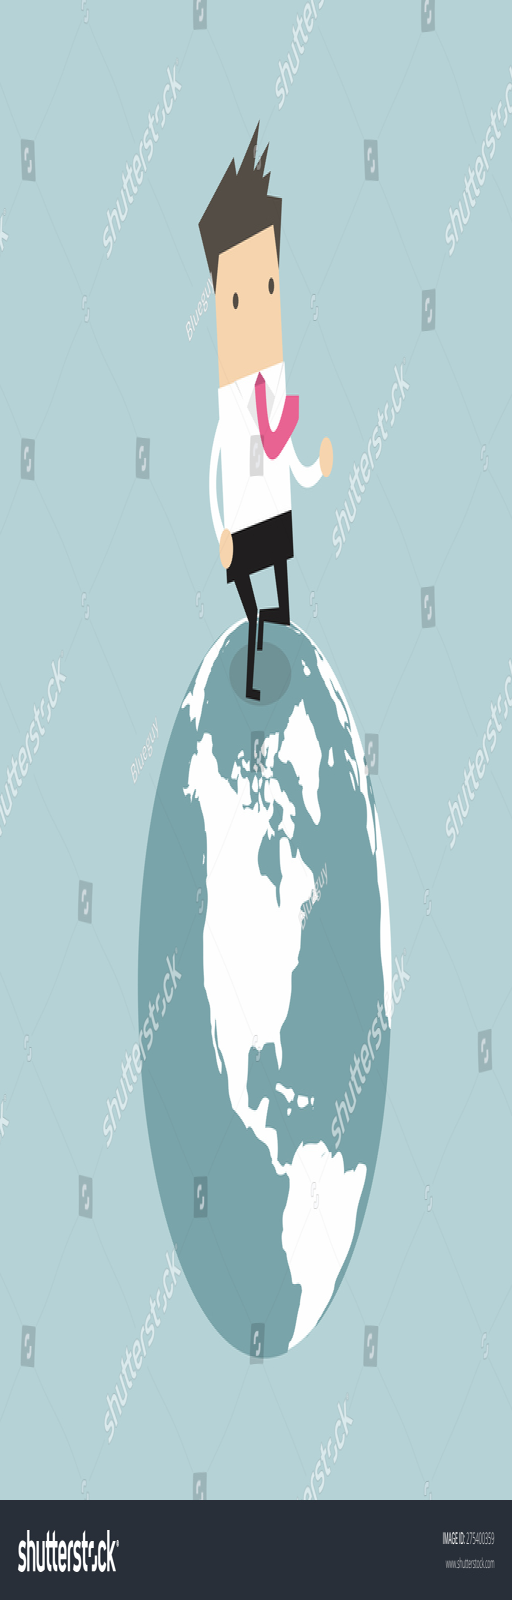
businessman running on the globe .